Carlos de Vargas

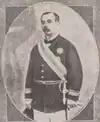
Vargas

Carlos de Vargas y Cerveto (September 8, 1803 – October 10, 1876) was a Spanish soldier and Carlist leader. He later participated in various colonial campaigns, including serving as governor general of Santo Domingo (present-day Dominican Republic).